Enzo Cilenti

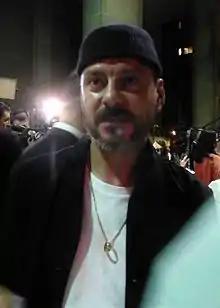
Cilenti at the premiere of "Free Fire" at Toronto Film Festival, 2016

Vincenzo Leonardo "Enzo" Cilenti (born 8 August 1974) is a British actor. Film credits include "Wonderland" (1999), "24 Hour Party People" (2002), "Millions" (2004), "Guardians of the Galaxy" (2014), "The Theory of Everything" (2014), "The Martian" (2015), "High-Rise" (2015), "Bridget Jones's Baby" (2016), "Greed" (2019), "Heart of Stone" (2023), "The Beekeeper" (2024).